Frank Tanana

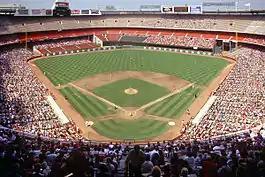
Anaheim Stadium was the site of Tanana's home games when he was with the Angels

In the first game of a doubleheader on June 21, 1975, Tanana struck out 17 batters in a 4–2 victory over the Texas Rangers, becoming the first left-hander in AL history to have that many strikeouts in a game. "Everybody stood up and applauded for me in the ninth inning," he remembered. "I felt invincible." He threw 13 shutout innings on September 22 against the Chicago White Sox, yet left with a no decision because neither Jim Kaat nor Rich Gossage had allowed a run thus far—the game would go to 16 innings before the Angels eventually won 3–0. Tanana struck out 13. At season's end, Tanana's 269 strikeouts led the American League; it would be the only time from 1972 to 1979 that anyone other than teammate Ryan, injured, led the AL in strikeouts. Tanana placed fourth in ERA (2.62), tied for third with three others with five shutouts, and had a 16–9 record on the season. He and Kaat tied for fourth in AL Cy Young Award voting after the season.